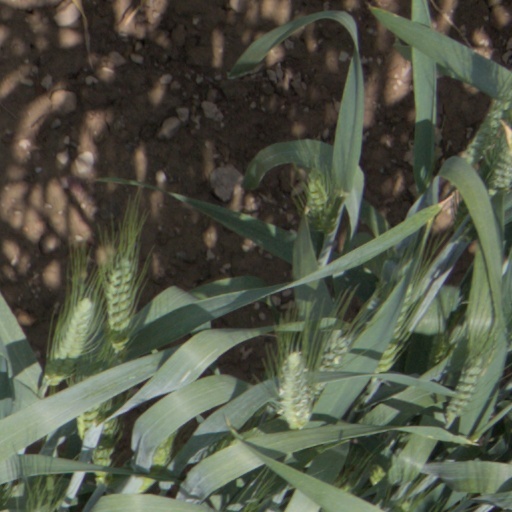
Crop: wheat